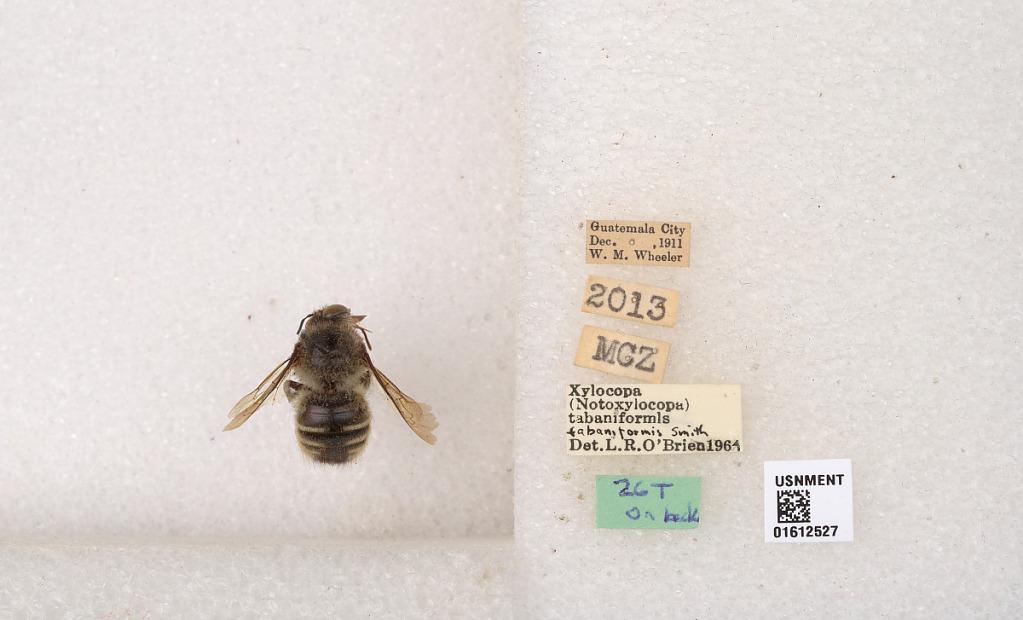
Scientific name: Xylocopa (Notoxylocopa) tabaniformis tabaniformis Smith
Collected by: W. Wheeler
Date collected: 1911-12-1
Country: Guatemala
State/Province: Guatemala
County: Guatemala
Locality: Guatemala City
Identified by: O'Brien, L. R.